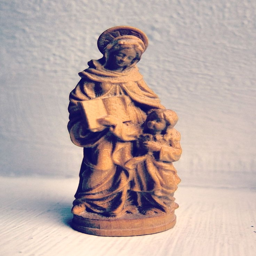
a small wooden statue of person teaching person to read .